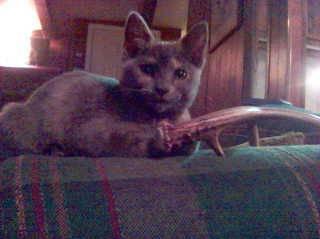
cat